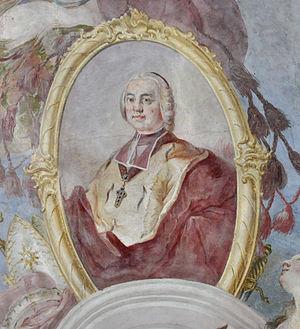
Franz Konrad Casimir Ignaz von Rodt, né le 10 mars 1706 à Meersburg, près de Constance, et mort le 16 octobre 1775 à Meersburg, est un cardinal allemand du XVIIIᵉ siècle.